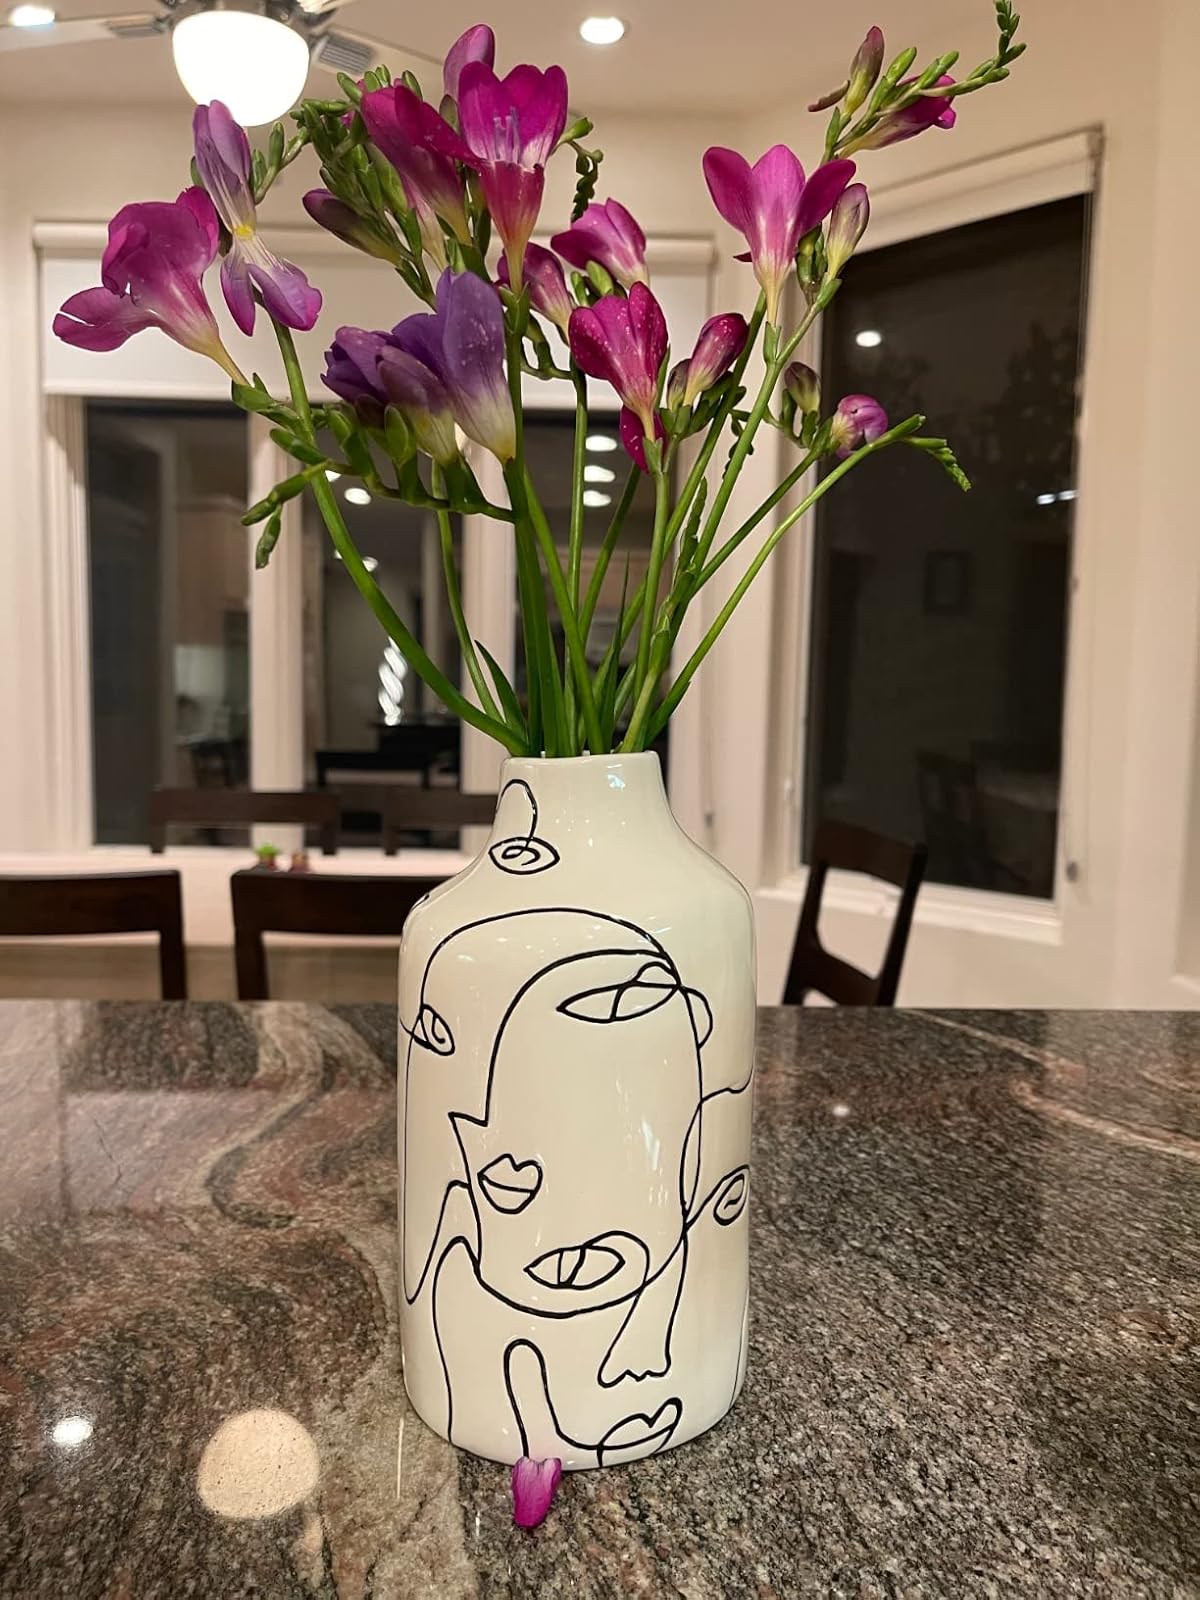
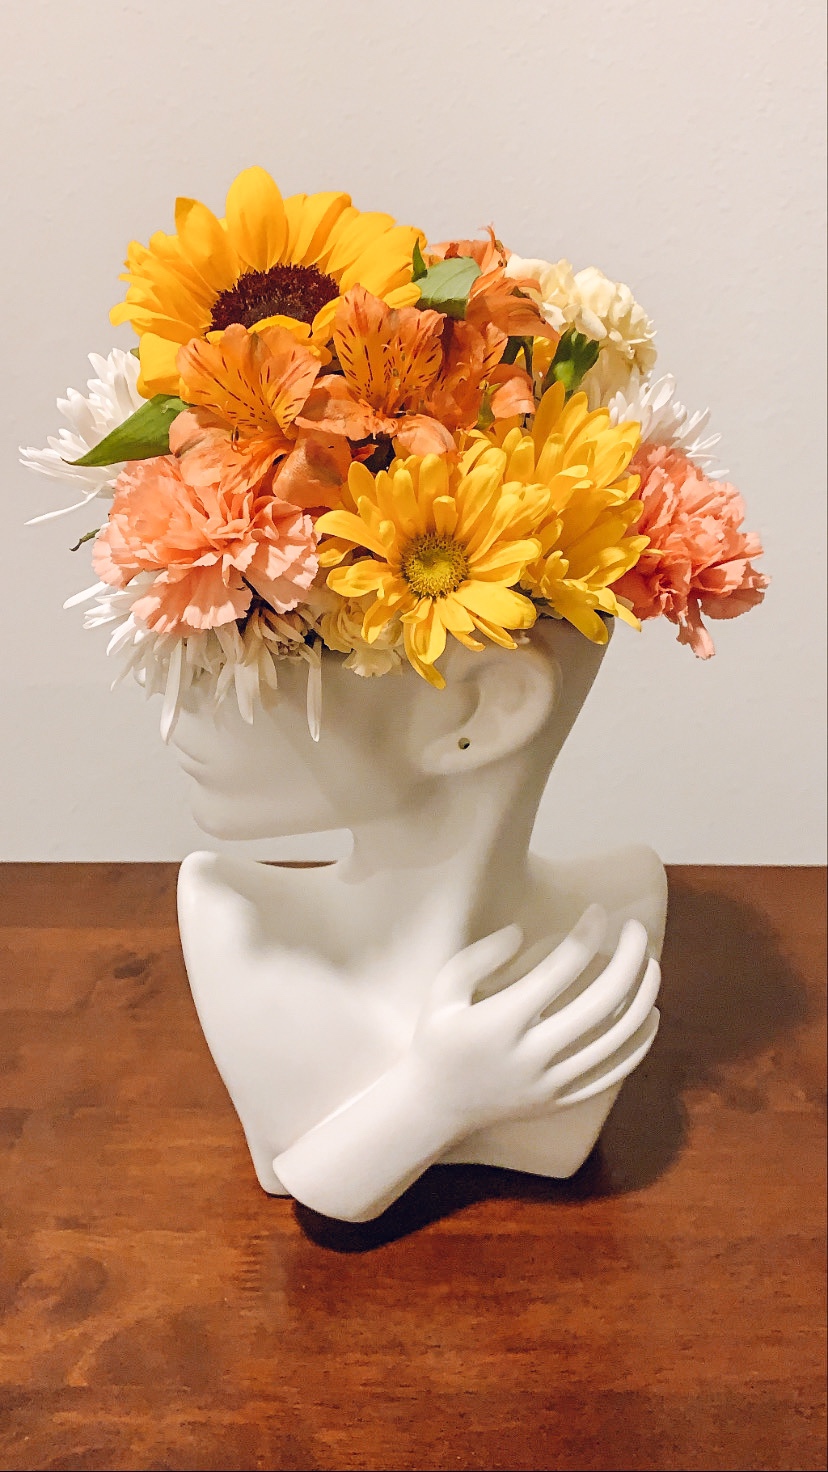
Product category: vase
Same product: no